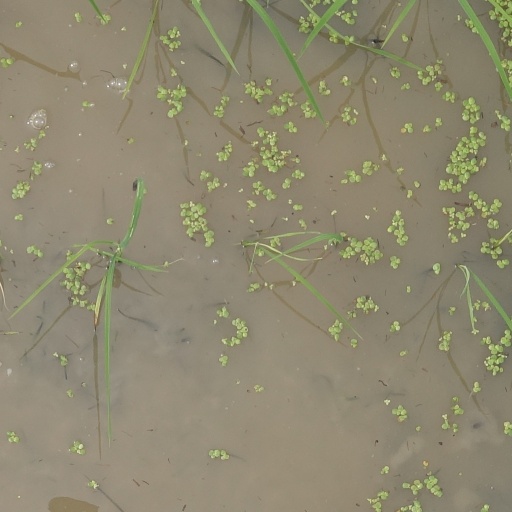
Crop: rice